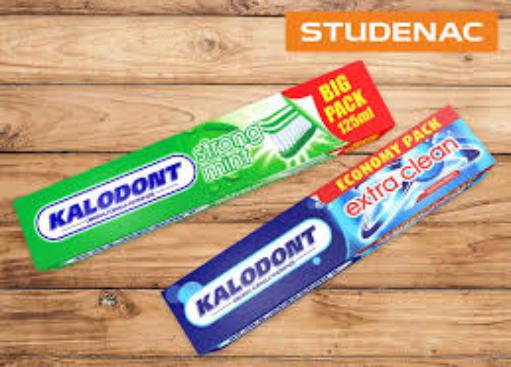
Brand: Kalodont
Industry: Necessities